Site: brandenburg
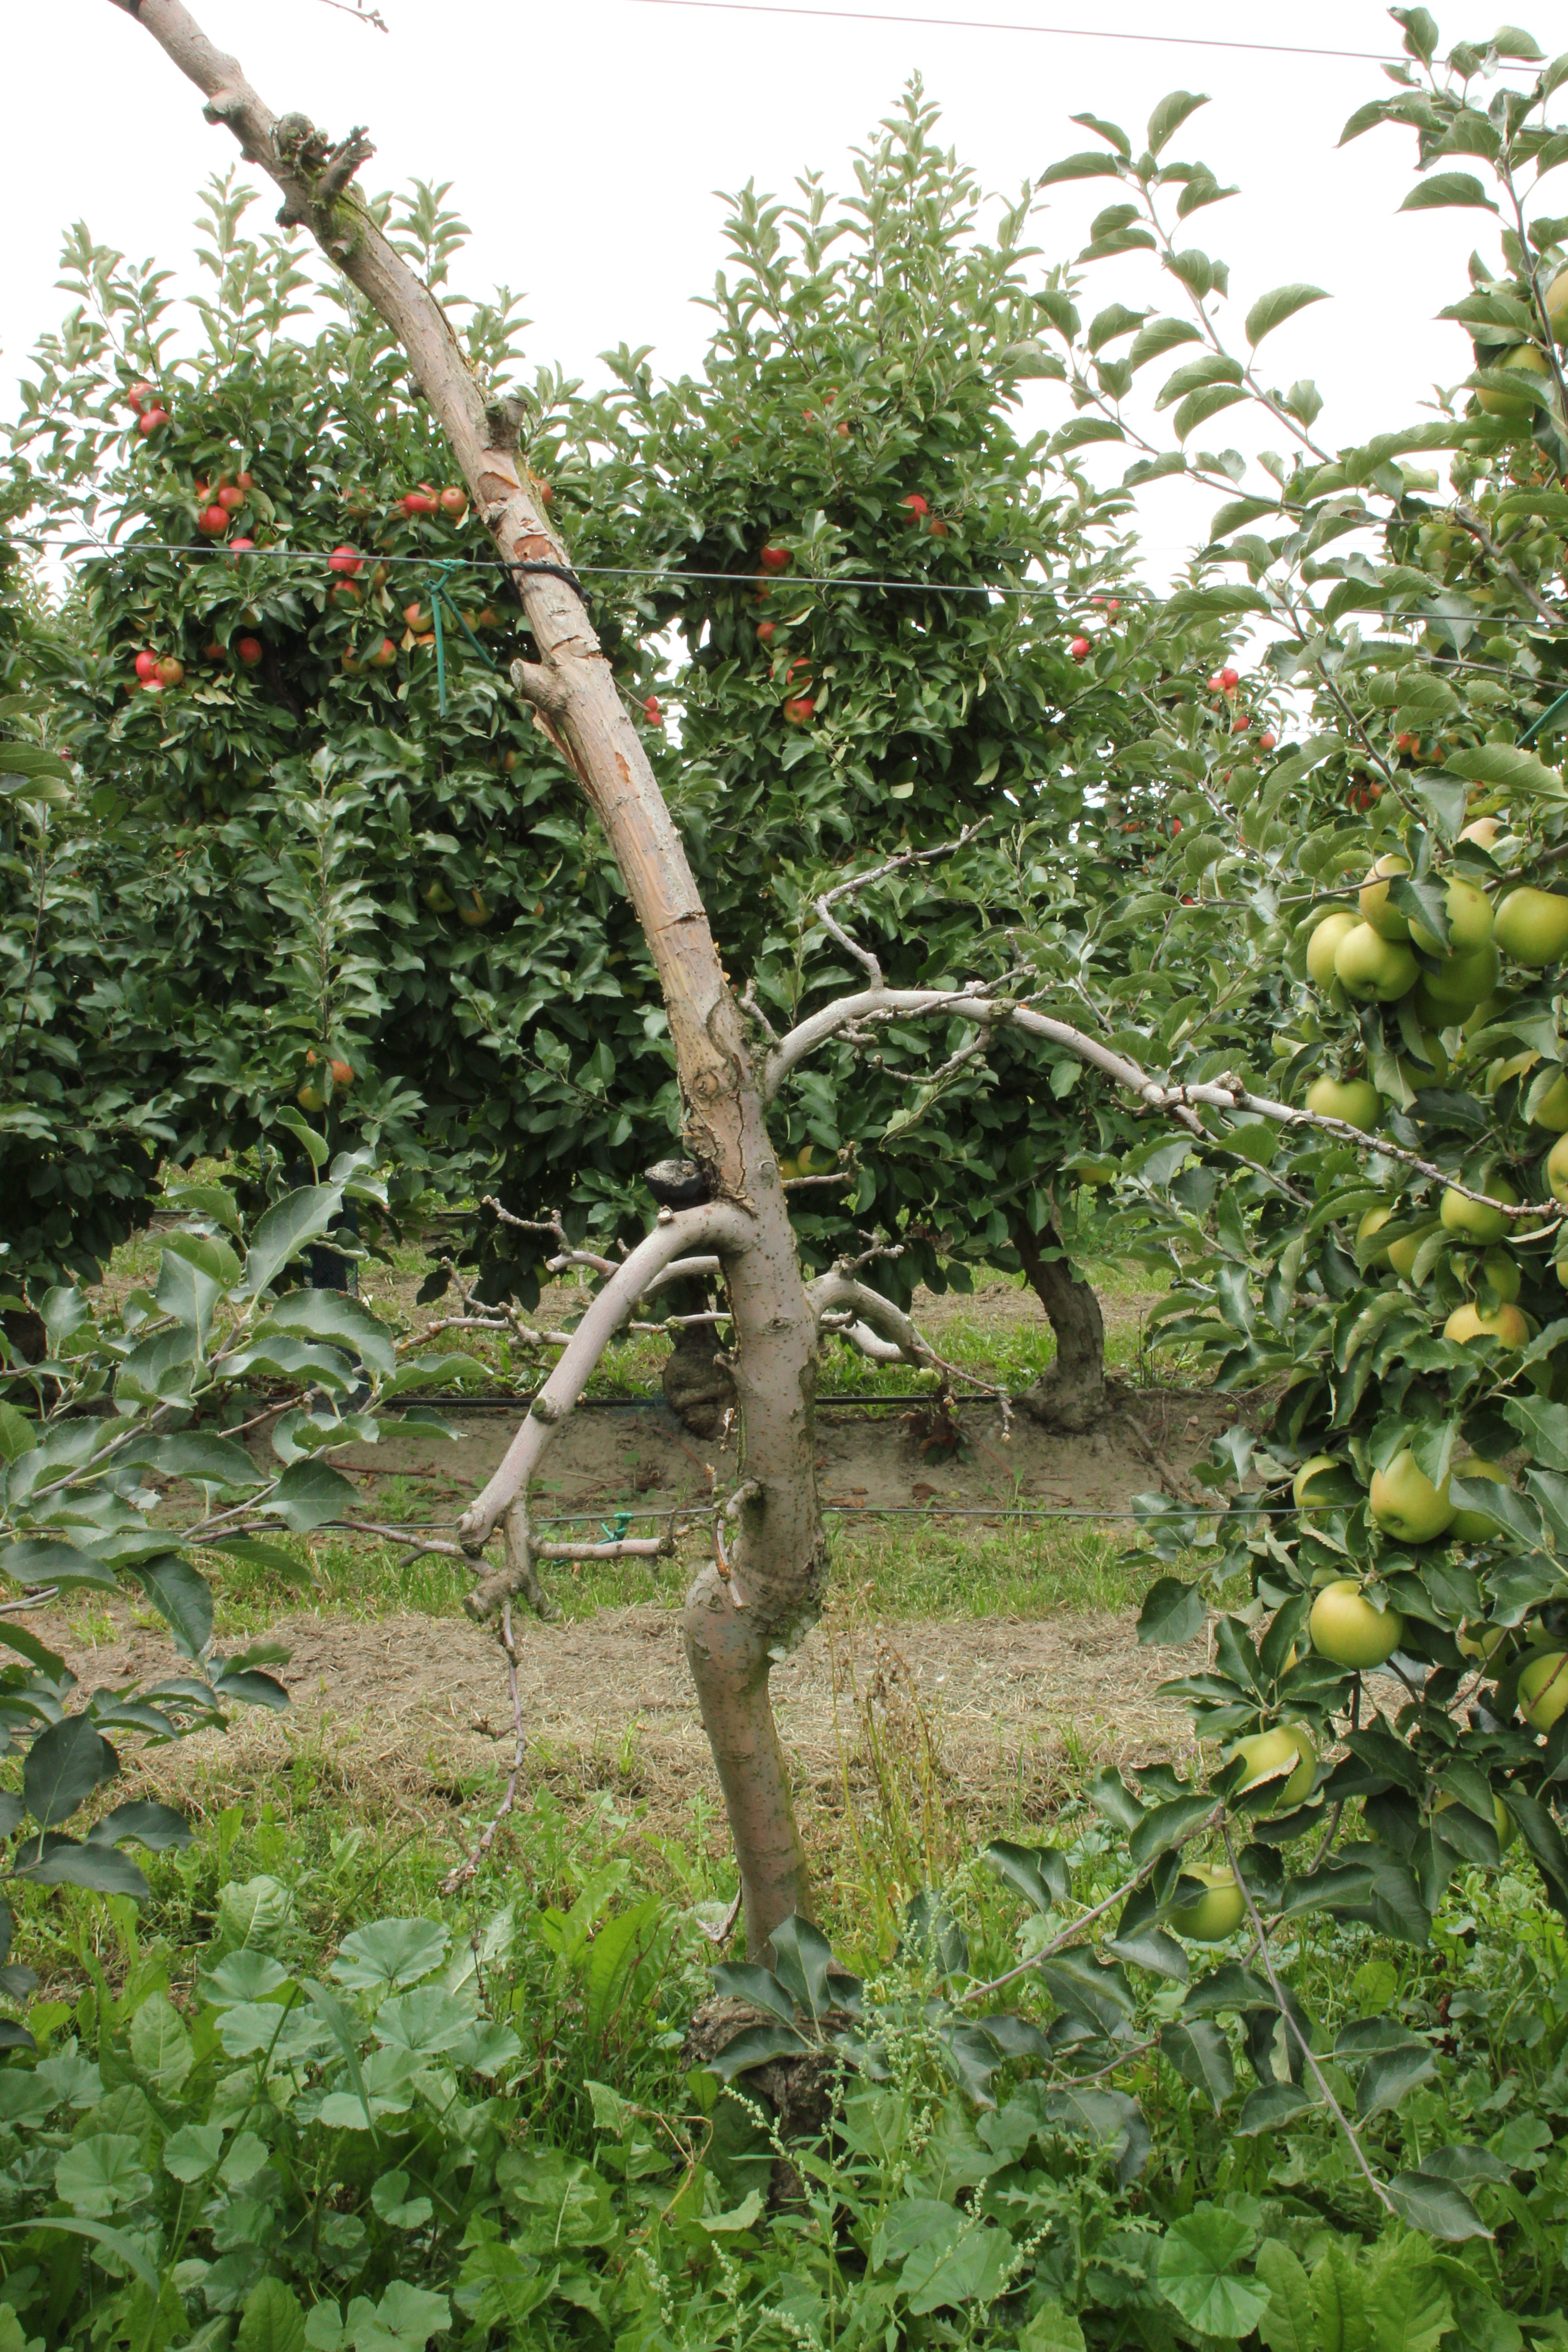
Growth stage (BBCH 87): Maturity of fruit and seed